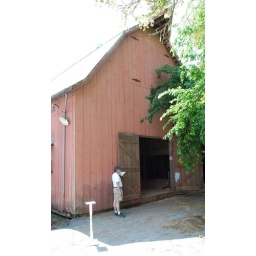
Main doors of the hay barn built by Hugo Tews.